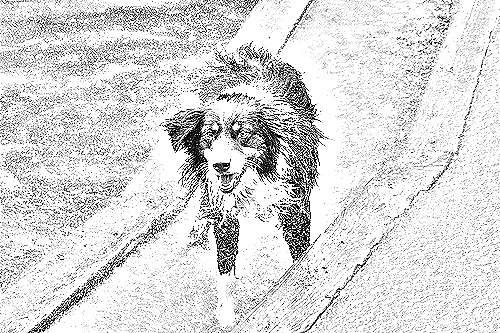
Portrait style: Sketch Portrait